Owen-Primm House

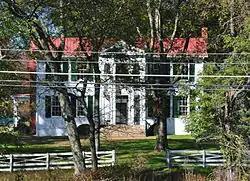
Owen-Primm House, October 2014.

The Owen-Primm House was originally a log cabin built by Jabez Owen c. 1806, and later expanded with wood framing by Thomas Perkins Primm c. 1845. This property in Brentwood, Tennessee was listed on the National Register of Historic Places in 1988.